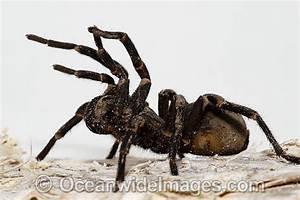
spider